Timeline of women's suffrage in Maine

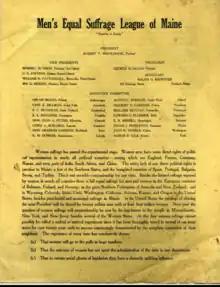
Men's Equal Suffrage League of Maine

This is a timeline of women's suffrage in Maine. Suffragists began campaigning in Maine in the mid 1850s. A lecture series was started by Ann F. Jarvis Greely and other women in Ellsworth, Maine in 1857. The first women's suffrage petition to the Maine Legislature was sent that same year. Women continue to fight for equal suffrage throughout the 1860s and 1870s. The Maine Woman Suffrage Association (MWSA) is established in 1873 and the next year, the first Woman's Christian Temperance Union (WCTU) chapter was started. In 1887, the Maine Legislature votes on a women's suffrage amendment to the state constitution, but it does not receive the necessary two-thirds vote. Additional attempts to pass women's suffrage legislation receives similar treatment throughout the rest of the century. In the twentieth century, suffragists continue to organize and meet. Several suffrage groups form, including the Maine chapter of the College Equal Suffrage League in 1914 and the Men's Equal Suffrage League of Maine in 1914. In 1917, a voter referendum on women's suffrage is scheduled for September 10, but fails at the polls. On November 5, 1919 Maine ratifies the Nineteenth Amendment. On September 13, 1920, most women in Maine are able to vote. Native Americans in Maine are barred from voting for many years. In 1924, Native Americans became American citizens. In 1954, a voter referendum for Native American voting rights passes. The next year, Lucy Nicolar Poolaw (Penobscot), is the Native American living on an Indian reservation to cast a vote.